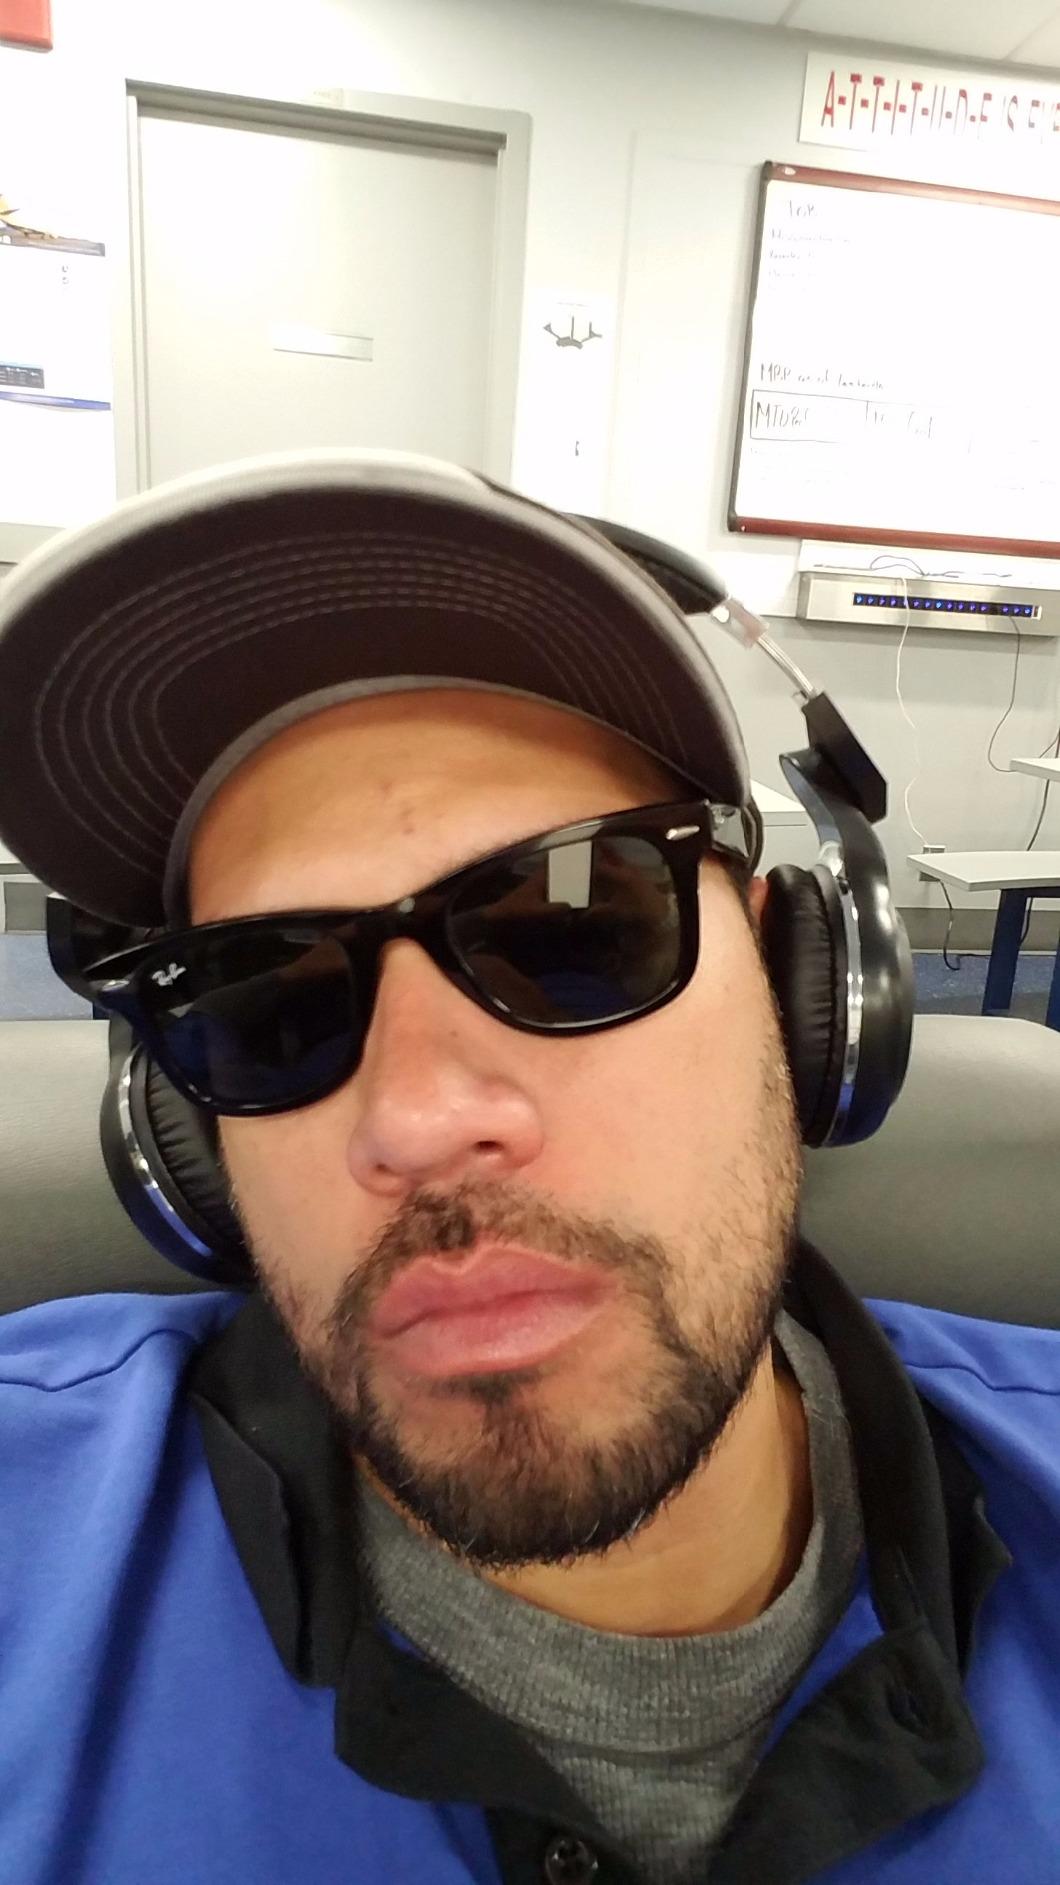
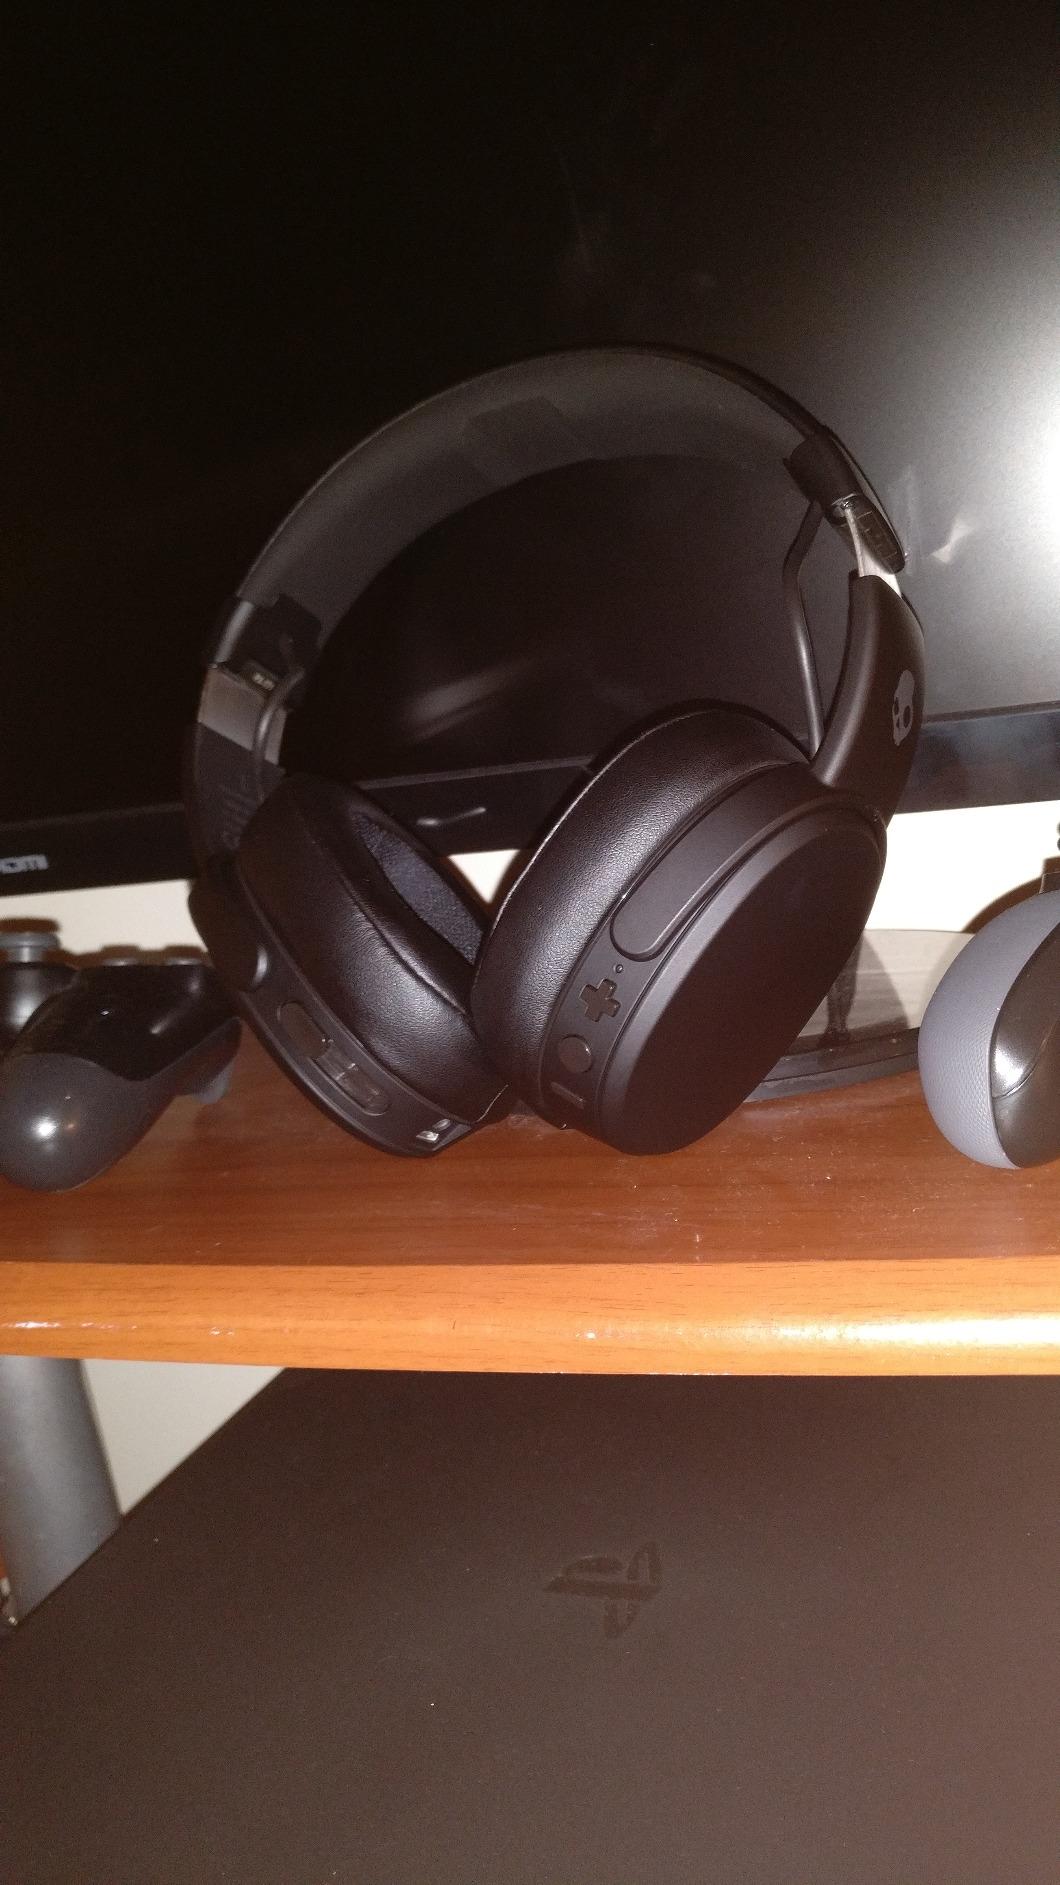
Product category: headphones
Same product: no